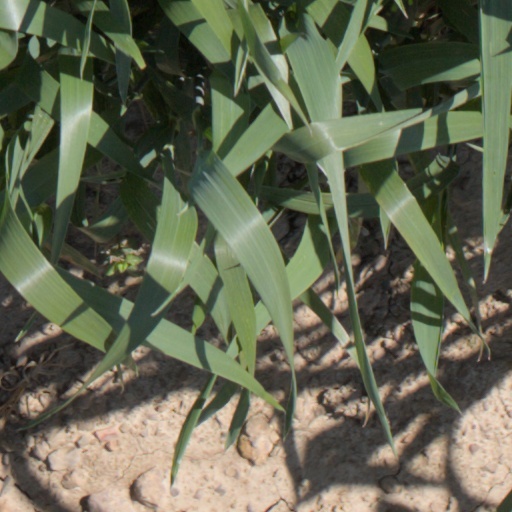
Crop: wheat